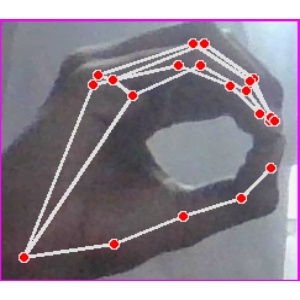
अक्षर: ठ